Paccar

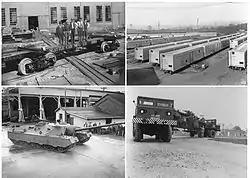
PACCAR's history in the 1900s. Clockwise from top: Seattle Car Mfg in 1909, Pacific Car & Foundry's railroad car in 1950, Kenworth T-10 truck and T28 super-heavy tank during WW 2

After World War II ended, Pacific Car was a part of the federal government's Mobilization Planning Program, which meant that it promised to devote 100 percent of its facilities to military production in the event of a national emergency. The company was a prime contractor during the Korean War for producing tanks. Pacific Car chose to subcontract many of the necessary parts, boosting smaller businesses in the state. In 1945 Pacific Car purchased the Kenworth Motor Truck Corporation. Named after founding stockholders Harry Kent and Edgar Worthington, Kenworth had been producing trucks in Seattle since it was incorporated in 1923. During World War II, Kenworth produced trucks, airplane assemblies and sub-assemblies for the United States military. As the war drew to an end Kenworth shifted attention to production of commercial trucks for the postwar market. In 1956 Kenworth lost independent status and became a division directly under Pacific Car and Foundry.